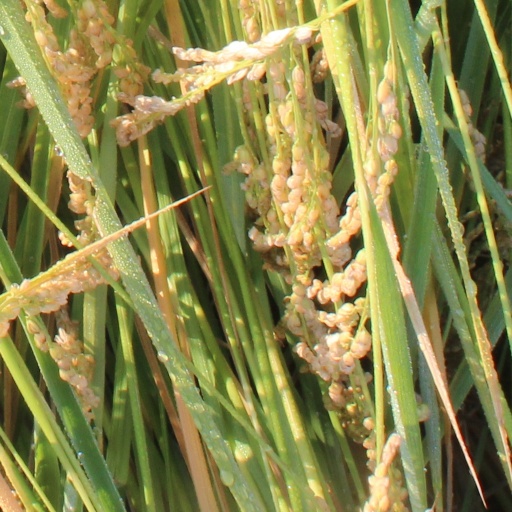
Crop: rice